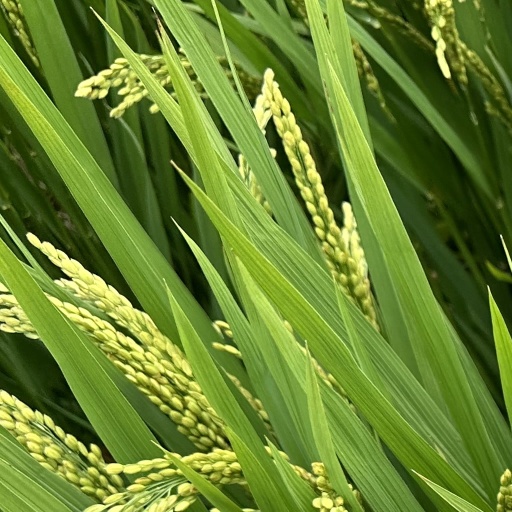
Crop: rice